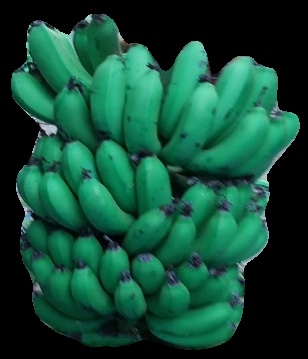
Variety: pachbale
Grade: grade2